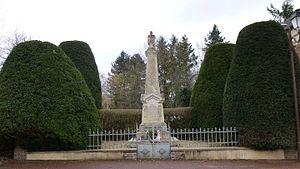
Perreux, Yonne, région Bourgogne, France. Monument aux morts, à côté de la mairie.
Perreux est une ancienne commune française, située dans le département de l'Yonne en région Bourgogne-Franche-Comté, devenue, le 1ᵉʳ janvier 2016, une commune déléguée de la commune nouvelle de Charny Orée de Puisaye.